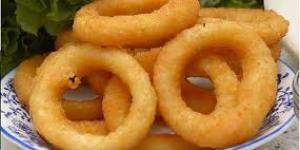
aros de cebolla